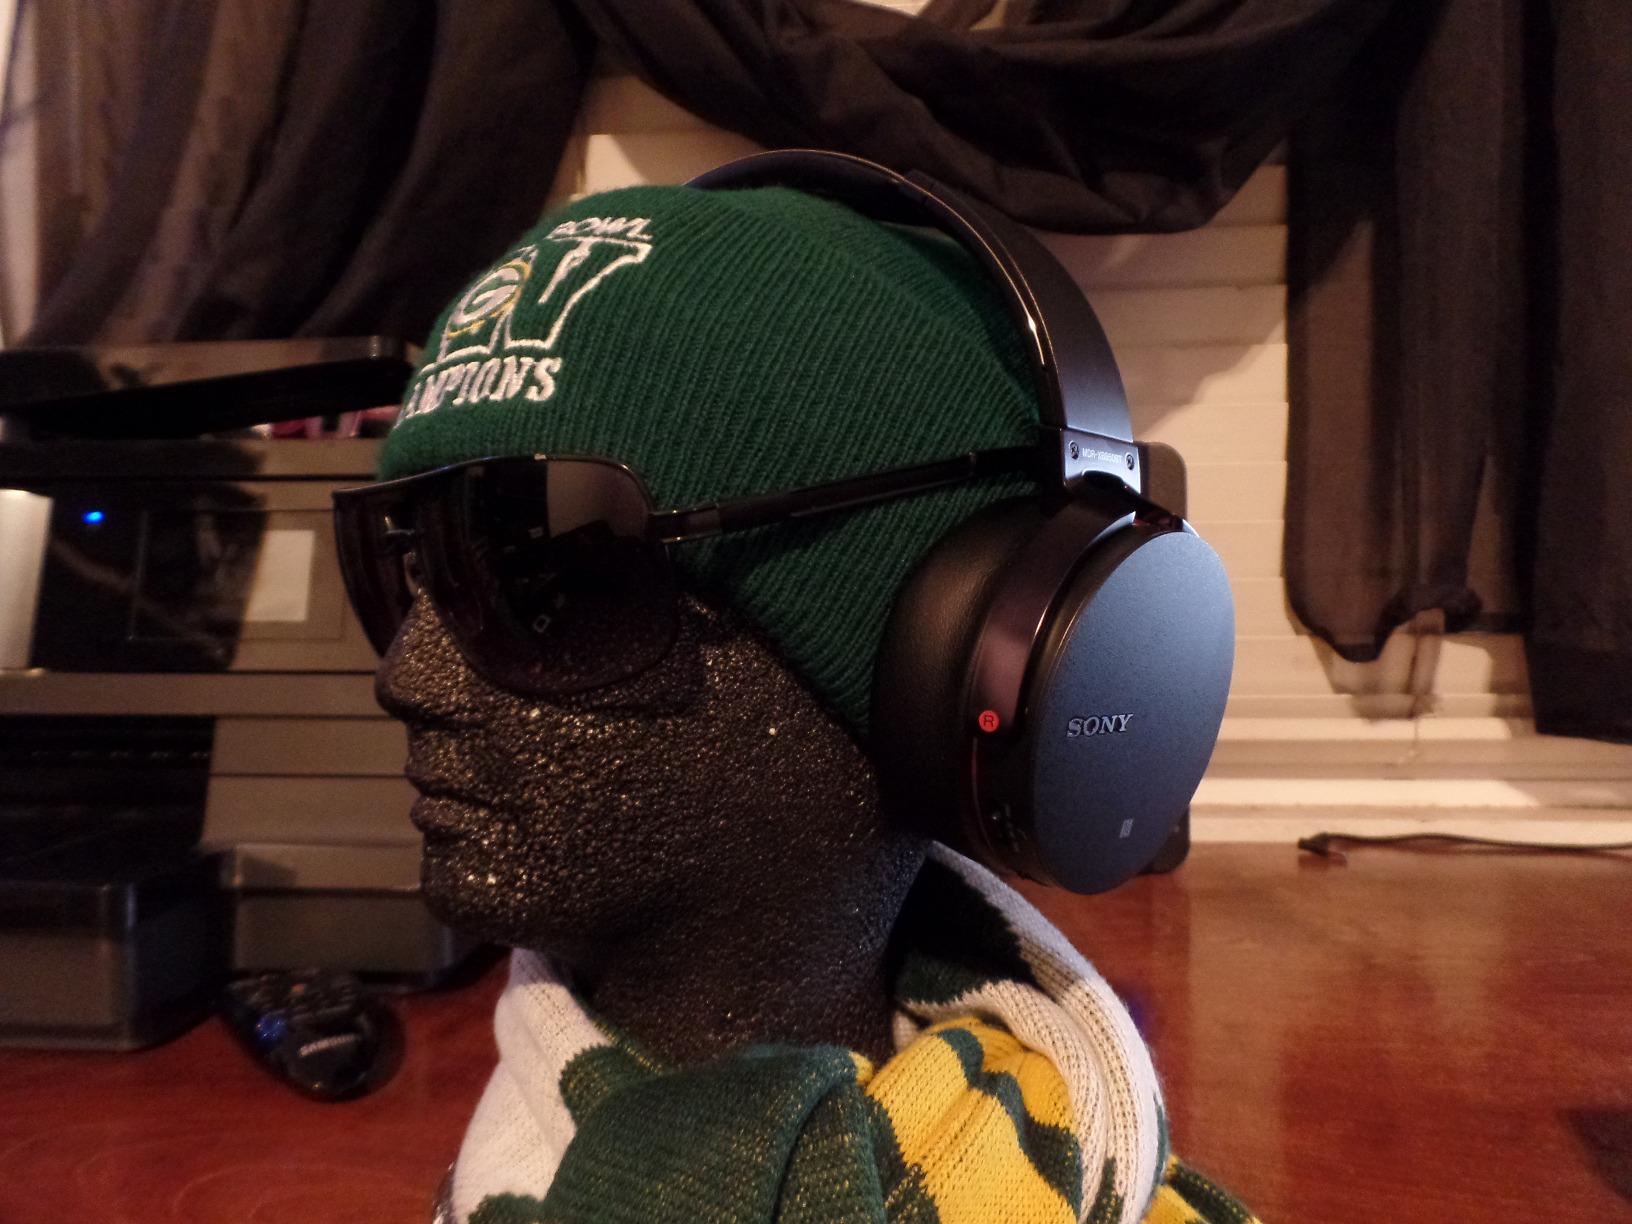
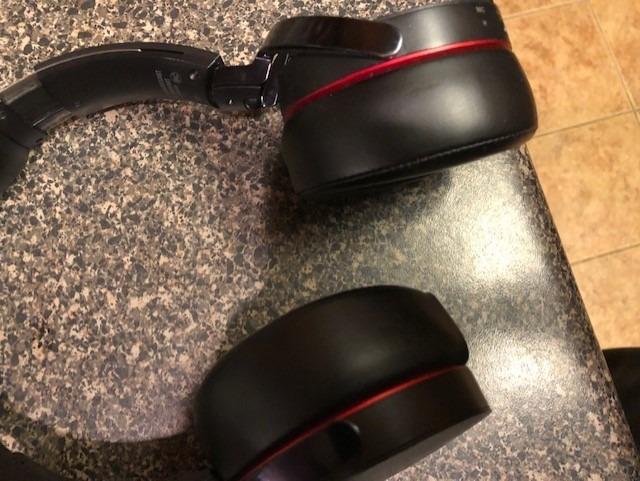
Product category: headphones
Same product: yes